LCR meter

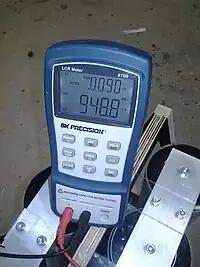
Handheld LCR meter

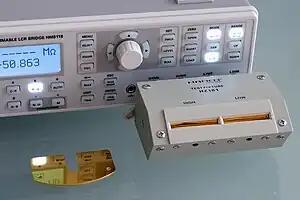
Benchtop LCR meter with 4-wire (Kelvin sensing) fixture

An LCR meter is a type of electronic test equipment used to measure the inductance (L), capacitance (C), and resistance (R) of an electronic component. In the simpler versions of this instrument the impedance was measured internally and converted for display to the corresponding capacitance or inductance value.